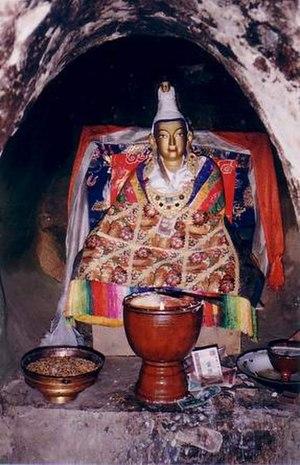
L'empire du Tibet remonte au VIIᵉ siècle. Une monarchie d’une certaine importance émerge alors sur le territoire du plateau du Tibet, marquant sa naissance comme entité politique unifiée. Des conquêtes successives, initiées par Songtsen Gampo en 627 en feront un Empire dont l’apogée sera entre 780 et 790 et qui se terminera en 877, avec la fin de la dynastie Yarlung.
L'histoire du Tibet, zone géographique des confins et des cimes enneigées, charnière stratégique entre le monde chinois et le monde indien, est une histoire mouvementée, entrecoupée de longues périodes d'isolement.
Songtsen Gampo, 33ᵉ souverain de la dynastie Yarlung, fut avec Trisong Detsen et Tri Ralpachen l'un des « trois rois religieux » du Tibet.